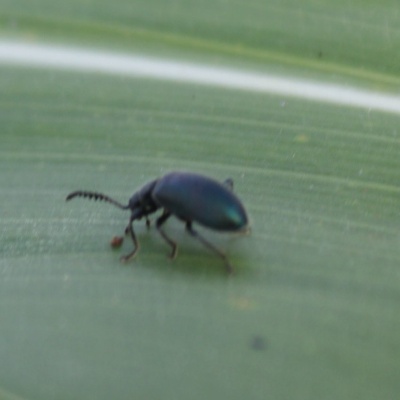
Crop: Maize
Condition: leaf beetle